A Chance Deception

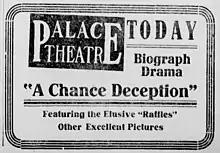
Newspaper advertisement

A Chance Deception is a 1913 American drama film directed by D. W. Griffith and starring Blanche Sweet.